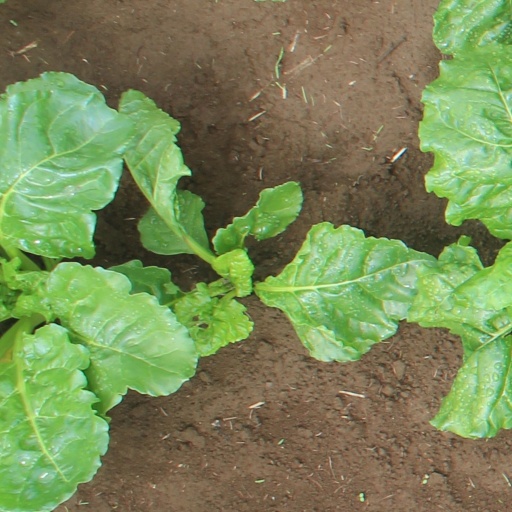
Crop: sugar beet